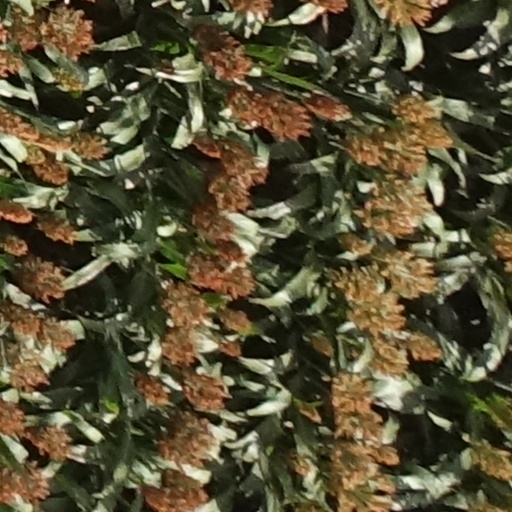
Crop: sorghum